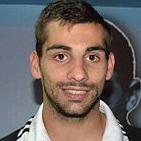
Age: 20